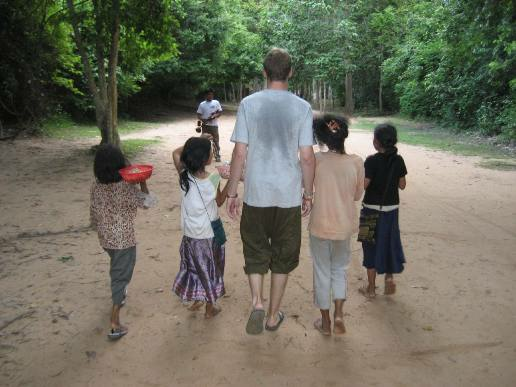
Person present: Yes